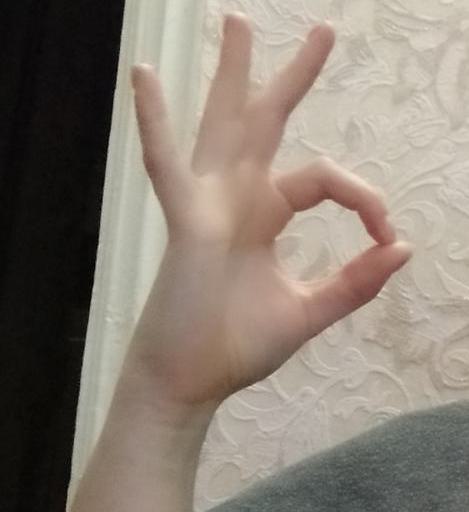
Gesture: ok